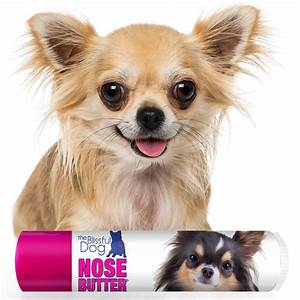
Label: dog